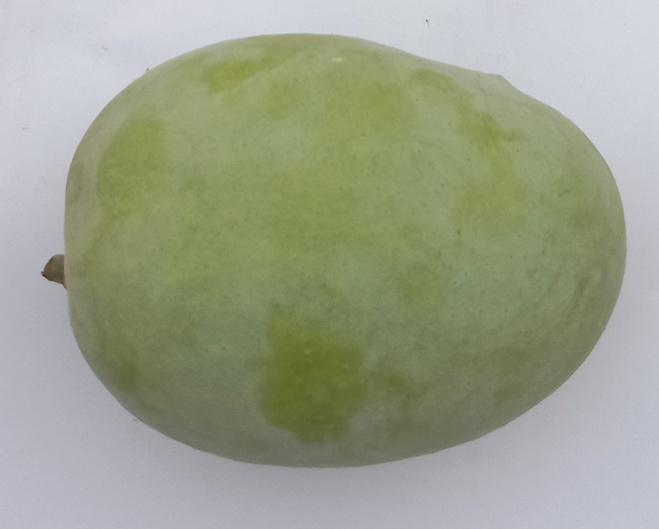
Mango variety: Langra